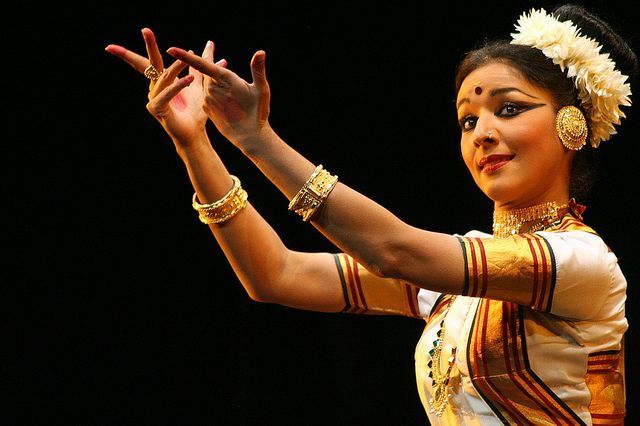
Dance form: mohiniyattam